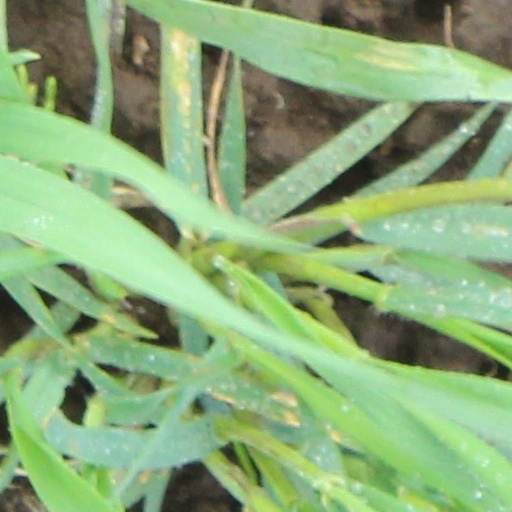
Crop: wheat